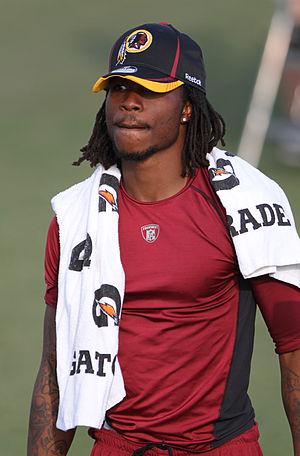
Brandon Banks est un joueur américain de football américain et de football canadien. Il joue actuellement avec les Tiger-Cats de Hamilton.